USS Texas (CGN-39)

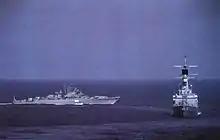
"Texas" encounters a Soviet in the Mediterranean in 1981

The maiden deployment of "Texas" was with the Carrier Battle Group (CBG) in the Mediterranean and North Arabian Seas during the Iranian hostage crisis in support of Operation Eagle Claw. She also served as flagship for Commander, Cruiser-Destroyer Group One. In 1980–81, during a maintenance period she received two 4-cell Harpoon anti-ship missile batteries and two CIWS gun mounts for anti-missile defense. Her second deployment was again with the "Nimitz" CBG, followed by operations in the Mediterranean. During this period, "Texas" saw combat for the first time, as she responded to Libyan aggression in the Gulf of Sidra.